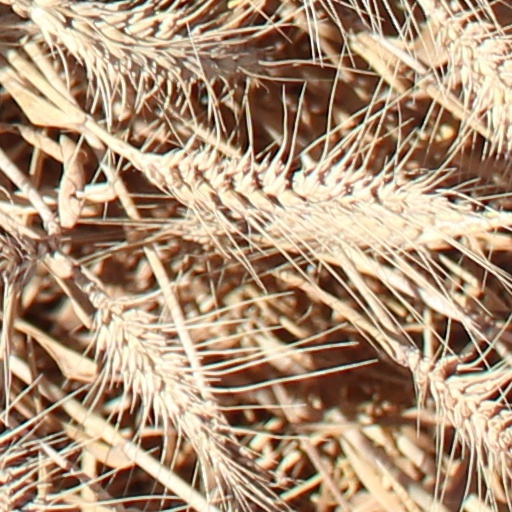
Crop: wheat